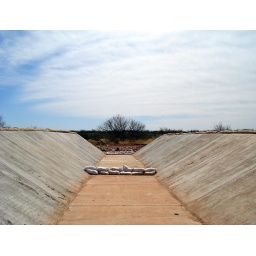
tree in the distance. silence surrounds my lost thoughts. when will i be home